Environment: lab
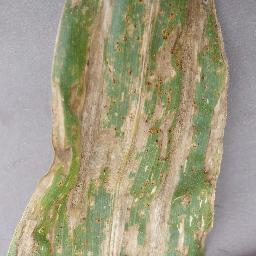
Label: gray_leaf_spot